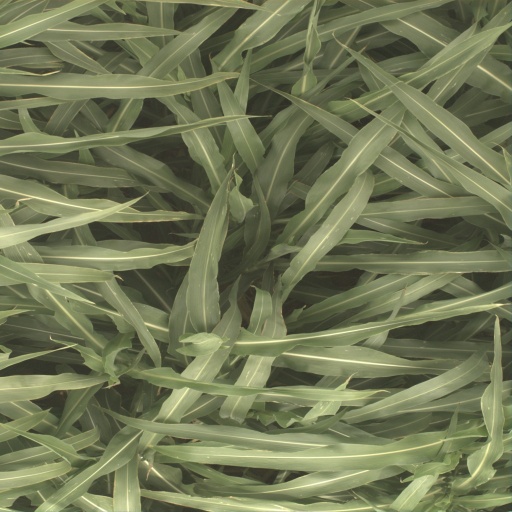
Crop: sorghum